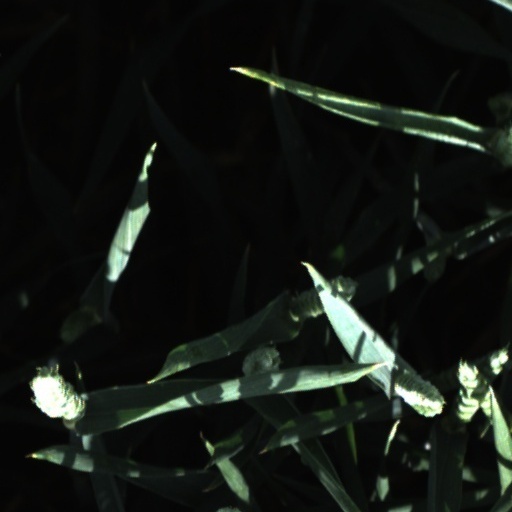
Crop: wheat